Gol Transportes Aéreos Flight 1907

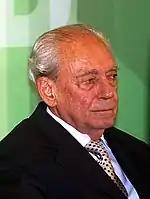
Brazilian Defense Minister Waldir Pires was accused of mismanaging Brazil's air traffic system.

On 10 December 2008, more than two years after the accident, CENIPA issued its final report, describing its investigation, findings, conclusions, and recommendations. The CENIPA report includes a "Conclusions" section that summarizes the known facts and lists a variety of contributing factors relating both to air traffic controllers and to the Legacy jet's flight crew. According to CENIPA, the air traffic controllers contributed to the accident by originally issuing an improper clearance to the Embraer, and not catching or correcting the mistake during the subsequent handoff to Brasília Center or later on. CENIPA also found errors in the way the controllers handled the loss of radar and radio contact with the Embraer.